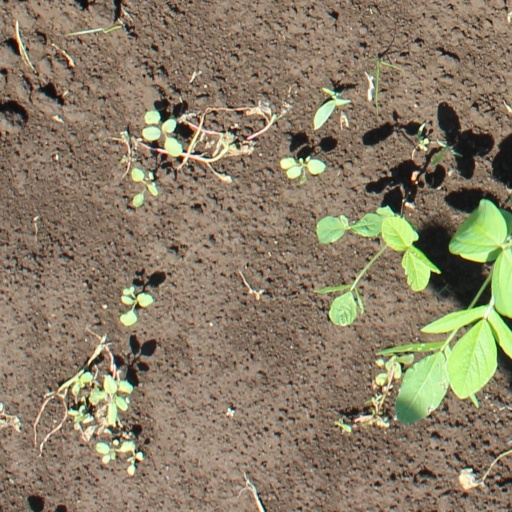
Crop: soybean